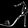
Label: Sandal